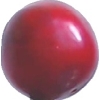
Label: cherry_wax_red